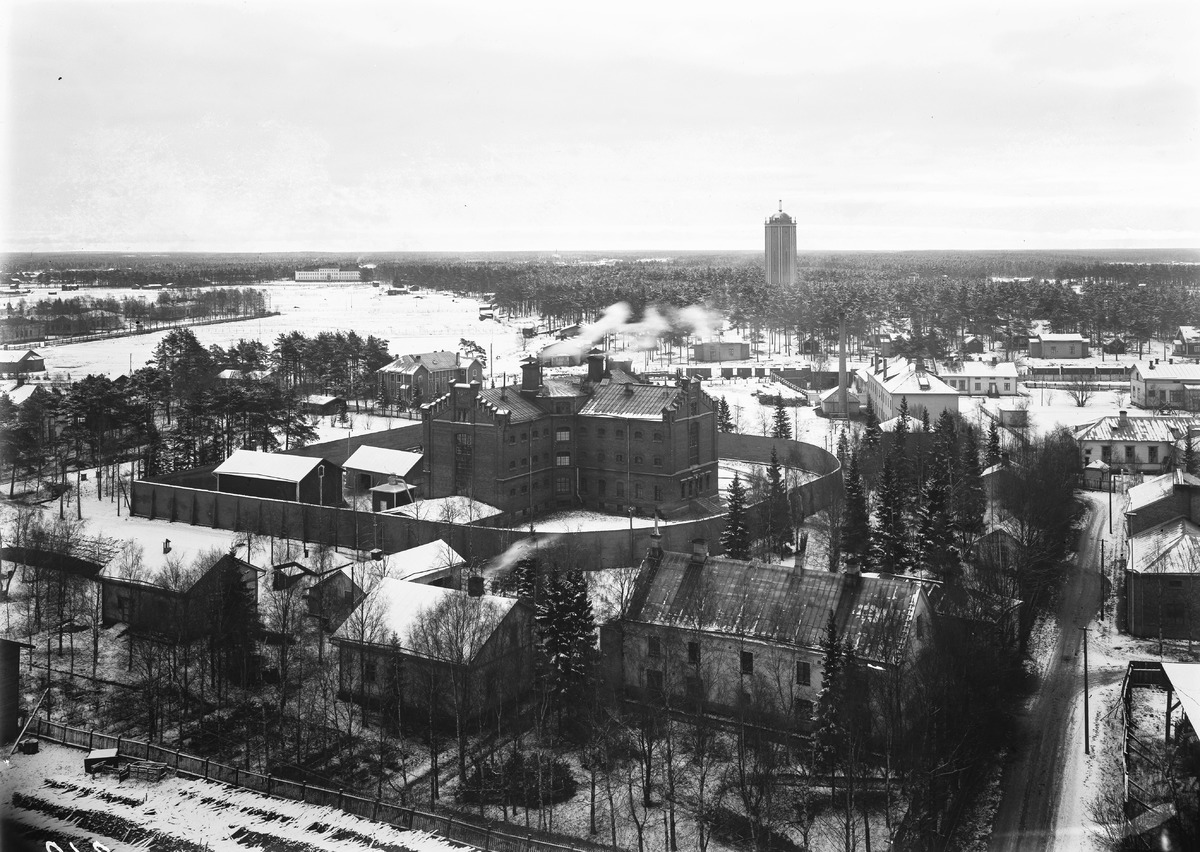
Näkymä Veljekset Åström Oy:n vesitornista
A view from the water tower of Veljekset Åström Oy
sisällön kuvaus: Näkymä Veljekset Åström Oy:n vesitornista 29.10.1932. Etualalla Oulun lääninvankila lähiympäristöineen, oikeassa laidassa Oulun kunnalliskodin rakennuksia, taustalla vasemmalla Oulun seudun piirimielisairaala ja oikealla Oulun kaupungin vesitorni. content description: A view from the water tower of Veljekset Åström Oy on October 29, 1932. In the foreground Oulu County Prison and its surroundings, on the right Oulu old people's home, in the background on the left the Oulu County Mental Hospital and on the right Oulu city's water tower.
Vuosi: 1932
Paikka: Suomi, Oulu, Suomi, Pohjois-Pohjanmaa, Oulu
Aiheet: Veljekset Åström Oy; Oulun lääninvankila; yleiskuva; maisema; kunnalliskodit; vanhainkodit; vesitornit; mielisairaalat; rakennukset; buildings; mental hospitals; prisons; old people's home; water towers; landscape